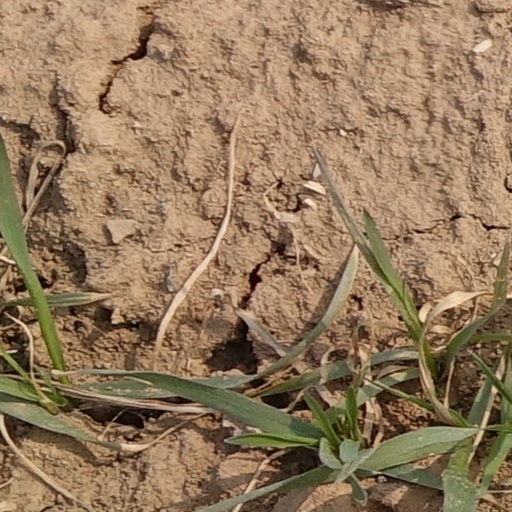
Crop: wheat